Ituen Basi

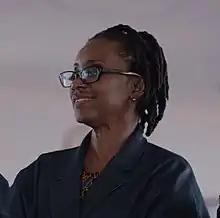

Ituen Bassey trading as Ituen Basi is a Nigerian fashion designer. She has created costume designs for musical theatre as well as creating catwalk shows. She has worked in the UK and in Nigeria.